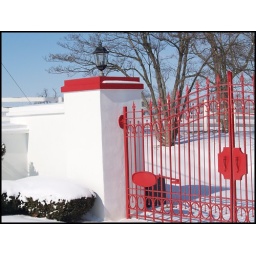
calumet study in red and white